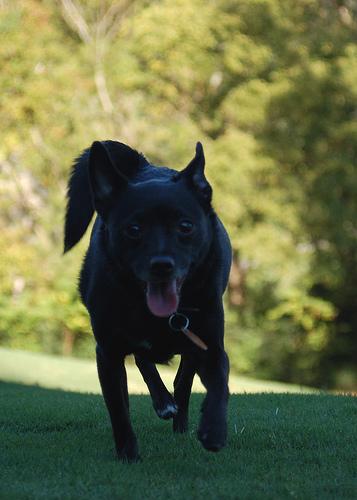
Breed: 201-n000024-schipperke